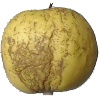
Label: Apple Golden 1